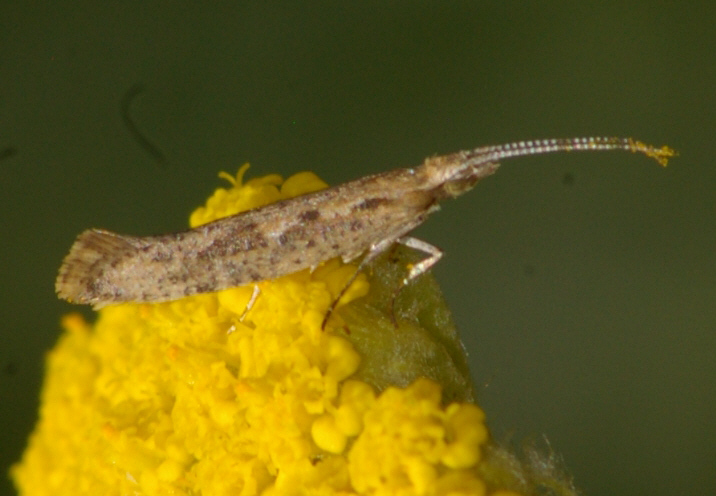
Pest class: diamondback_moth